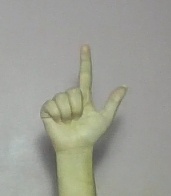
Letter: laam